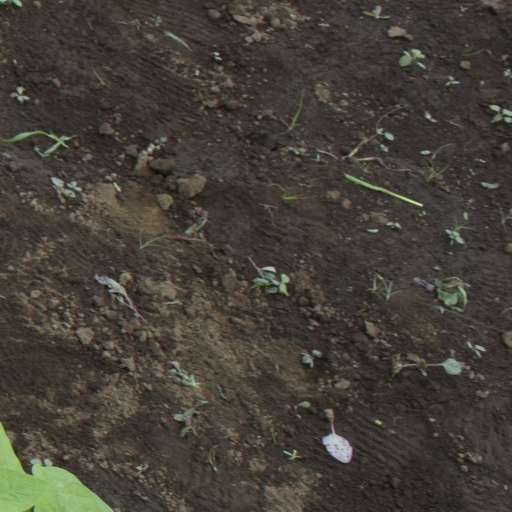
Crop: soybean